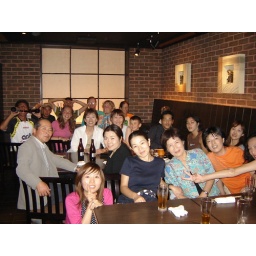
My boss, Satomi, is in a white shirt in front of Briana.